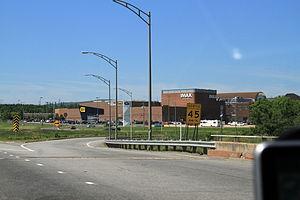
Les Galeries de la Capitale, vues de l'Autoroute Robert-Bourassa (A740) Nord
Les Galeries de la Capitale est un important centre commercial de la ville de Québec situé dans l'arrondissement des Rivières, à l'intersection de l'autoroute Robert-Bourassa et du boulevard Lebourgneuf. Il est le seul centre commercial de la ville de Québec, dans la province de Québec, au Canada, à ouvrir jusqu’à 21h00 du lundi au vendredi. Il comporte 280 boutiques et restaurants.